Serra Pelada

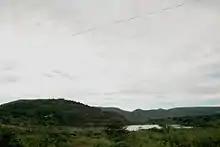
The former pit of Serra Pelada now forms a lake

Serra Pelada (English: "Naked Mountain Range") is a Brazilian village, district of the municipality of Curionópolis, in the southeast of Pará.